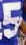
Number: 5